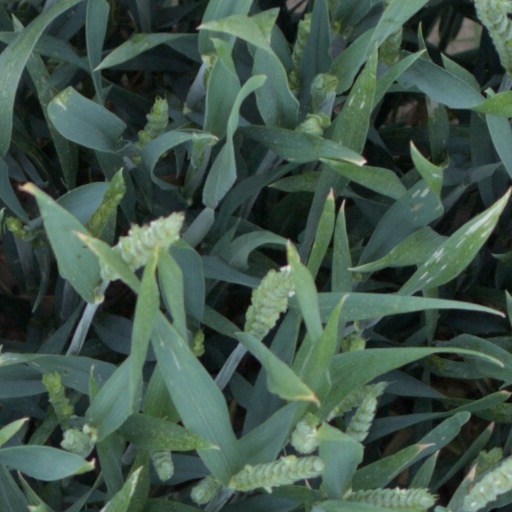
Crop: wheat